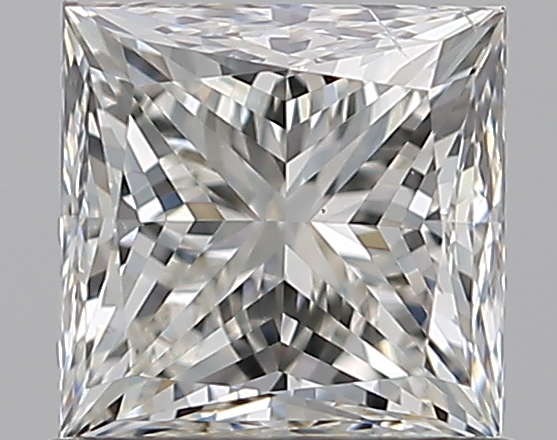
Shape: princess
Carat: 0.96
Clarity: SI1
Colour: I
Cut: VG
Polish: EX
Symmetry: VG
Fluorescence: N
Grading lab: GIA
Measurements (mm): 5.21 x 5.21 x 3.94